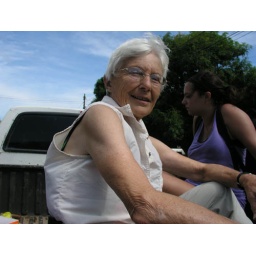
Got a ride in the back of a pick-up with spare car parts and rusty machetes.